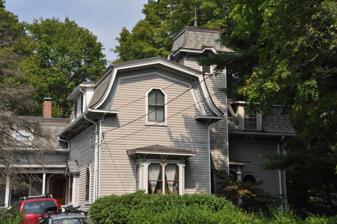
Building: Carr-Jeeves House
Country: United States of America
Year built: 1869
Historic house in Massachusetts, United States United States historic place Carr-Jeeves House U.S. National Register of Historic Places Show map of Massachusetts Show map of the United States Location 57 Lake St., Winchester, Massachusetts Coordinates 42°27′23″N 71°8′30″W / 42.45639°N 71.14167°W / 42.45639; -71.14167 Area less than one acre Built 1869 ( 1869 ) Architect Moses Mann; James Mann Architectural style Second Empire MPS Winchester MRA NRHP reference No. 89000639 Added to NRHP August 2, 1989 The Carr-Jeeves House is a historic house in Winchester, Massachusetts .  Built in 1869, it is fine local example of Second Empire architecture .  It was listed on the National Register of Historic Places in 1989. Description and history The Carr-Jeeves House stands in a small residential area northwest of downtown Winchester, on the north side of Lake Street between Middlesex and Linden Streets.  It is a 1 + 1 ⁄ 2 -story wood-frame structure, with a mansard roof providing a full second story, and a clapboarded exterior.  It has an L-shaped layout, with a gable end section facing the street, below which is a squared projecting bay.  The windows on this facade are arched in polygonal fashion.  The gables and eaves (including those on the roof of the projecting bay) have dentil moulding and brackets.  There is a three-story turret in the crook of the L, also topped by a mansard roof. The house was built in 1869 by Moses Mann and James Mann, local builders, as a speculative venture.  Its design is apparently based on one published in a pattern book. It was sold to Mary Carr the following year, who sold it in 1878 to Thomas Jeeves.  He added a carriage barn to the property (now subdivided and converted to a residence).  This house is fairly typical of residential construction in Winchester from that period. See also James H. Mann House National Register of Historic Places listings in Winchester, Massachusetts References